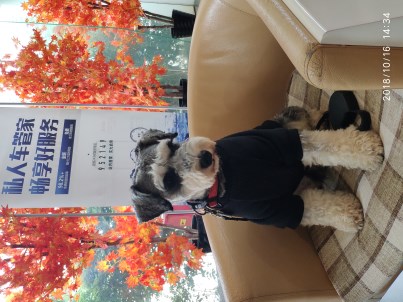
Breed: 2342-n000102-miniature_schnauzer